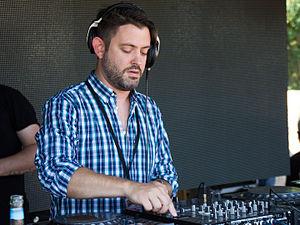
Sébastien Léger est un artiste français de musique électronique.